The Man Who Walked Alone

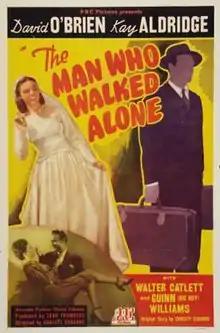

The Man Who Walked Alone is a 1945 American B film romantic comedy film produced by PRC Pictures, Inc., directed by Christy Cabanne, with top-billed Dave O'Brien and Kay Aldridge, along with Walter Catlett and Guinn (Big Boy) Williams.